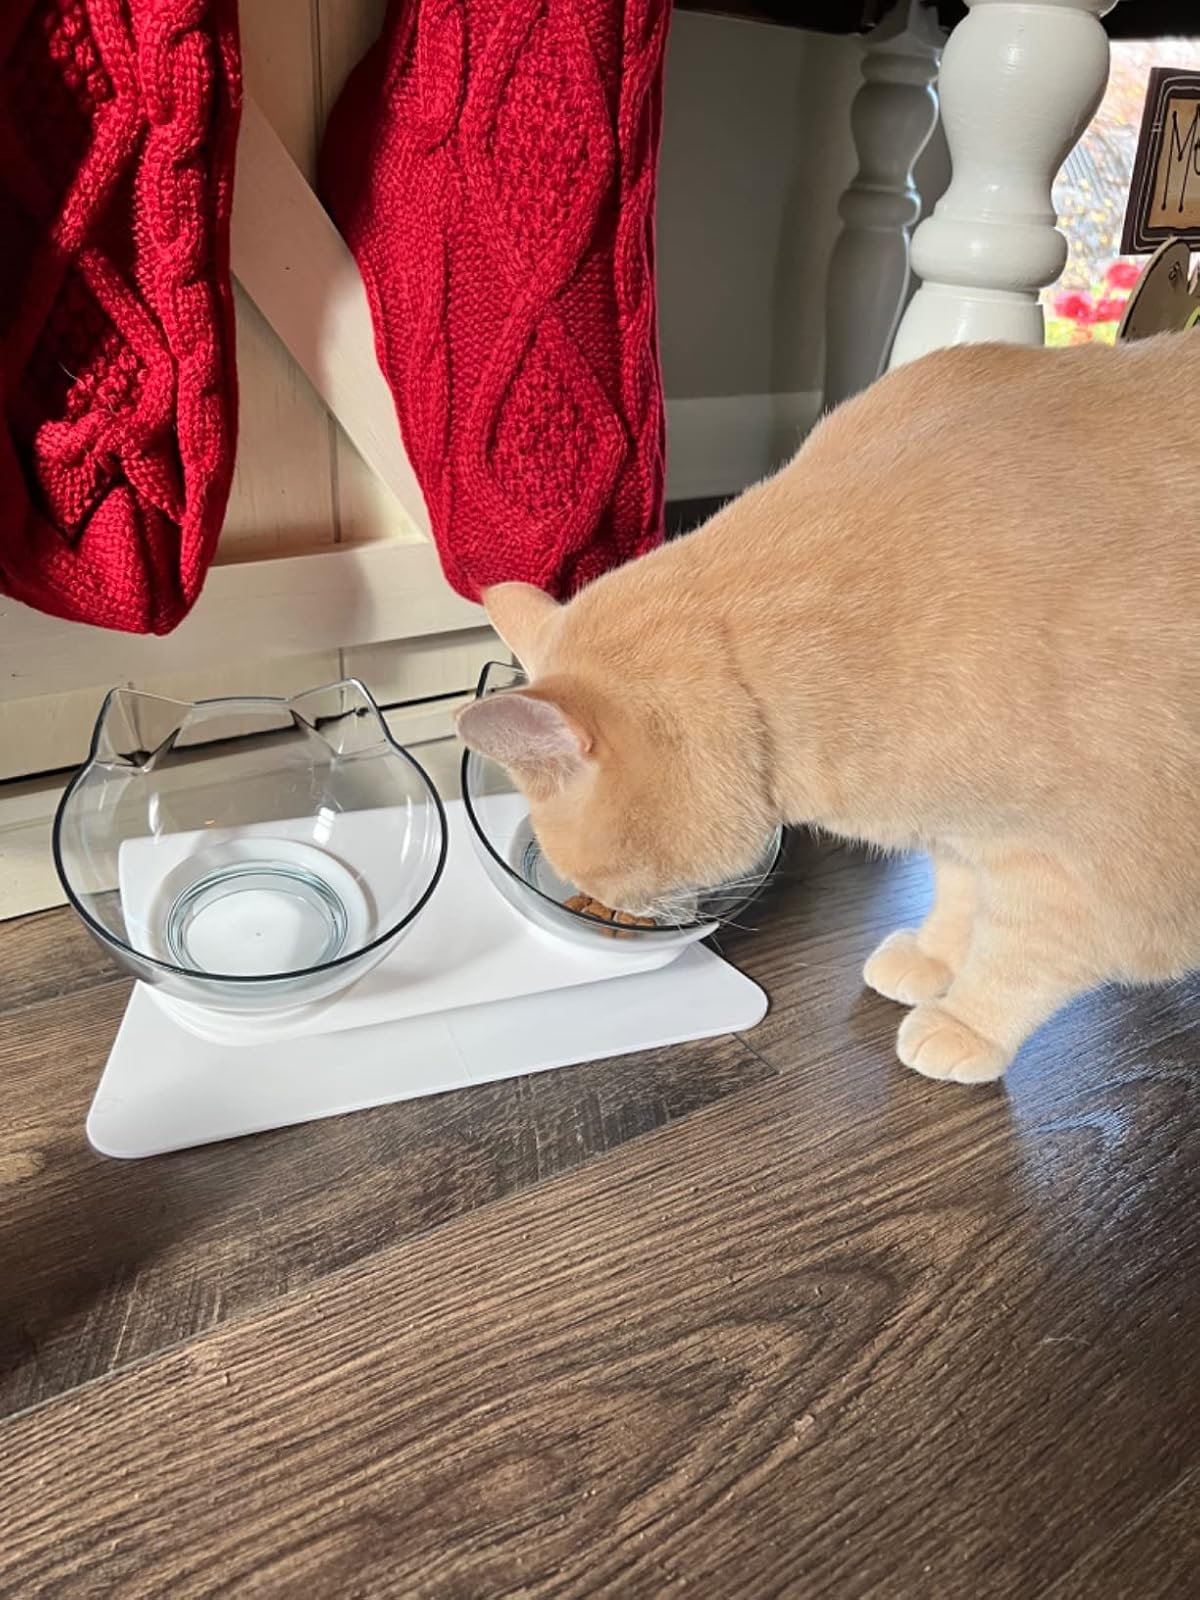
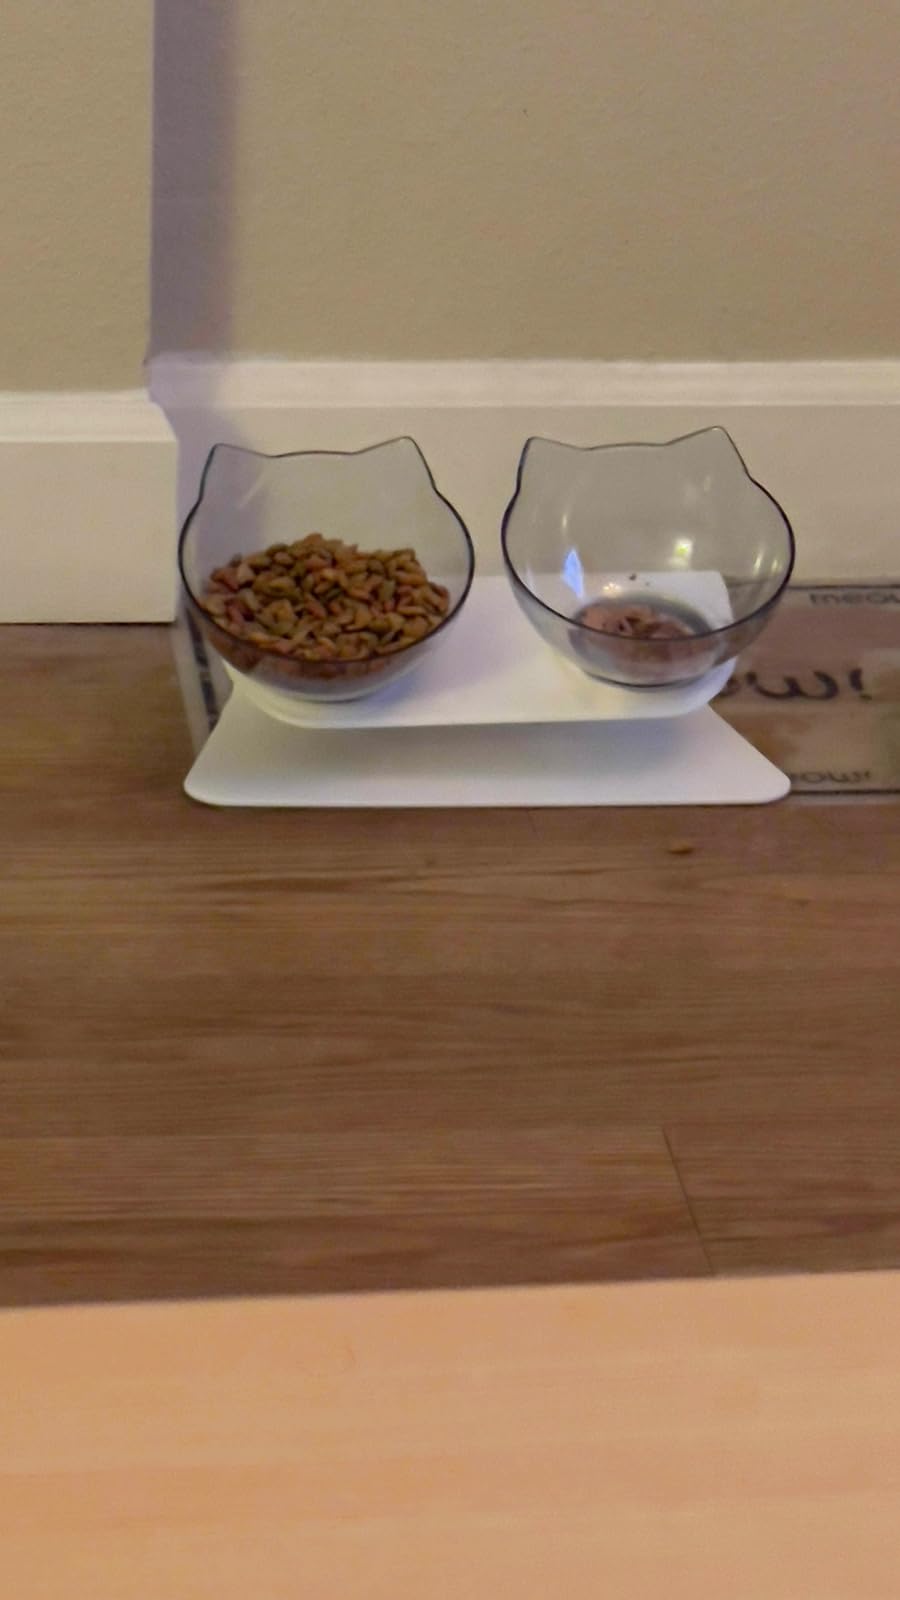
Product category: items_bowl
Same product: yes